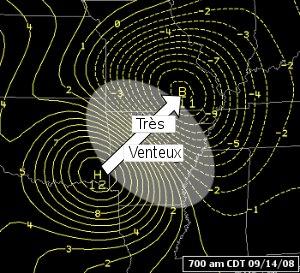
Une isallobare est, sur une carte, une ligne qui joint les points de la Terre où les variations de la pression atmosphérique sont égales en un temps donné. Ces lignes peuvent se subdiviser en deux : les anallobares sont des lignes joignant les points d'égale augmentation et les catallobares montrent les points d'égale diminution.